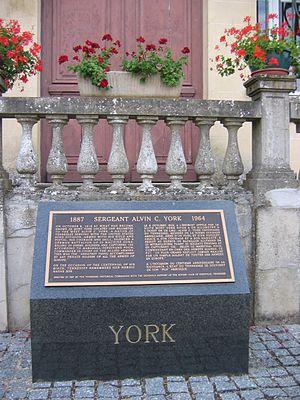
Monument devant la mairie de Chatel-Chéhéry en mémoire des exploits du soldat américain Alvin York en octobre 1918
Alvin Cullum York, natif de Pall Mall dans le Tennessee, est l'un des soldats américains les plus décorés de la Première Guerre mondiale. Mobilisé en 1917 dans l'armée américaine, malgré son pacifisme religieux, il est affecté au 328ᵉ régiment d'infanterie, 82ᵉ division.